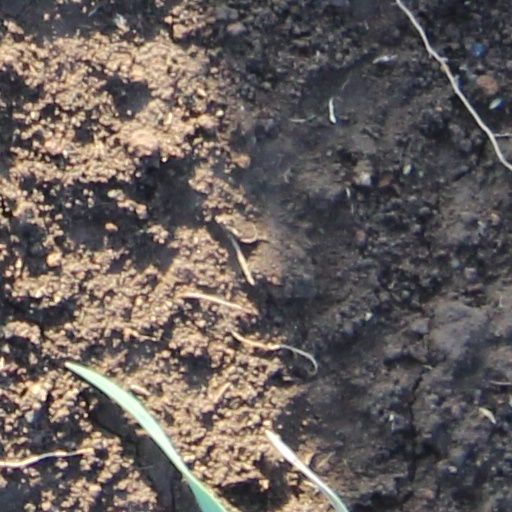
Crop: wheat